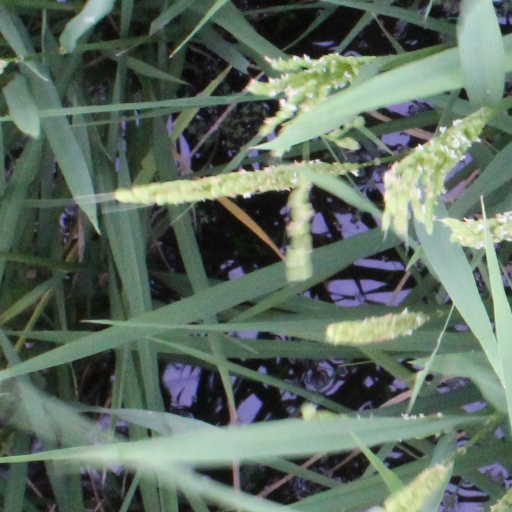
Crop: rice